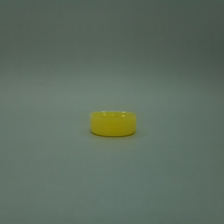
Color: yellow/gold
Cap type: standard cap